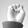
ASL letter: E